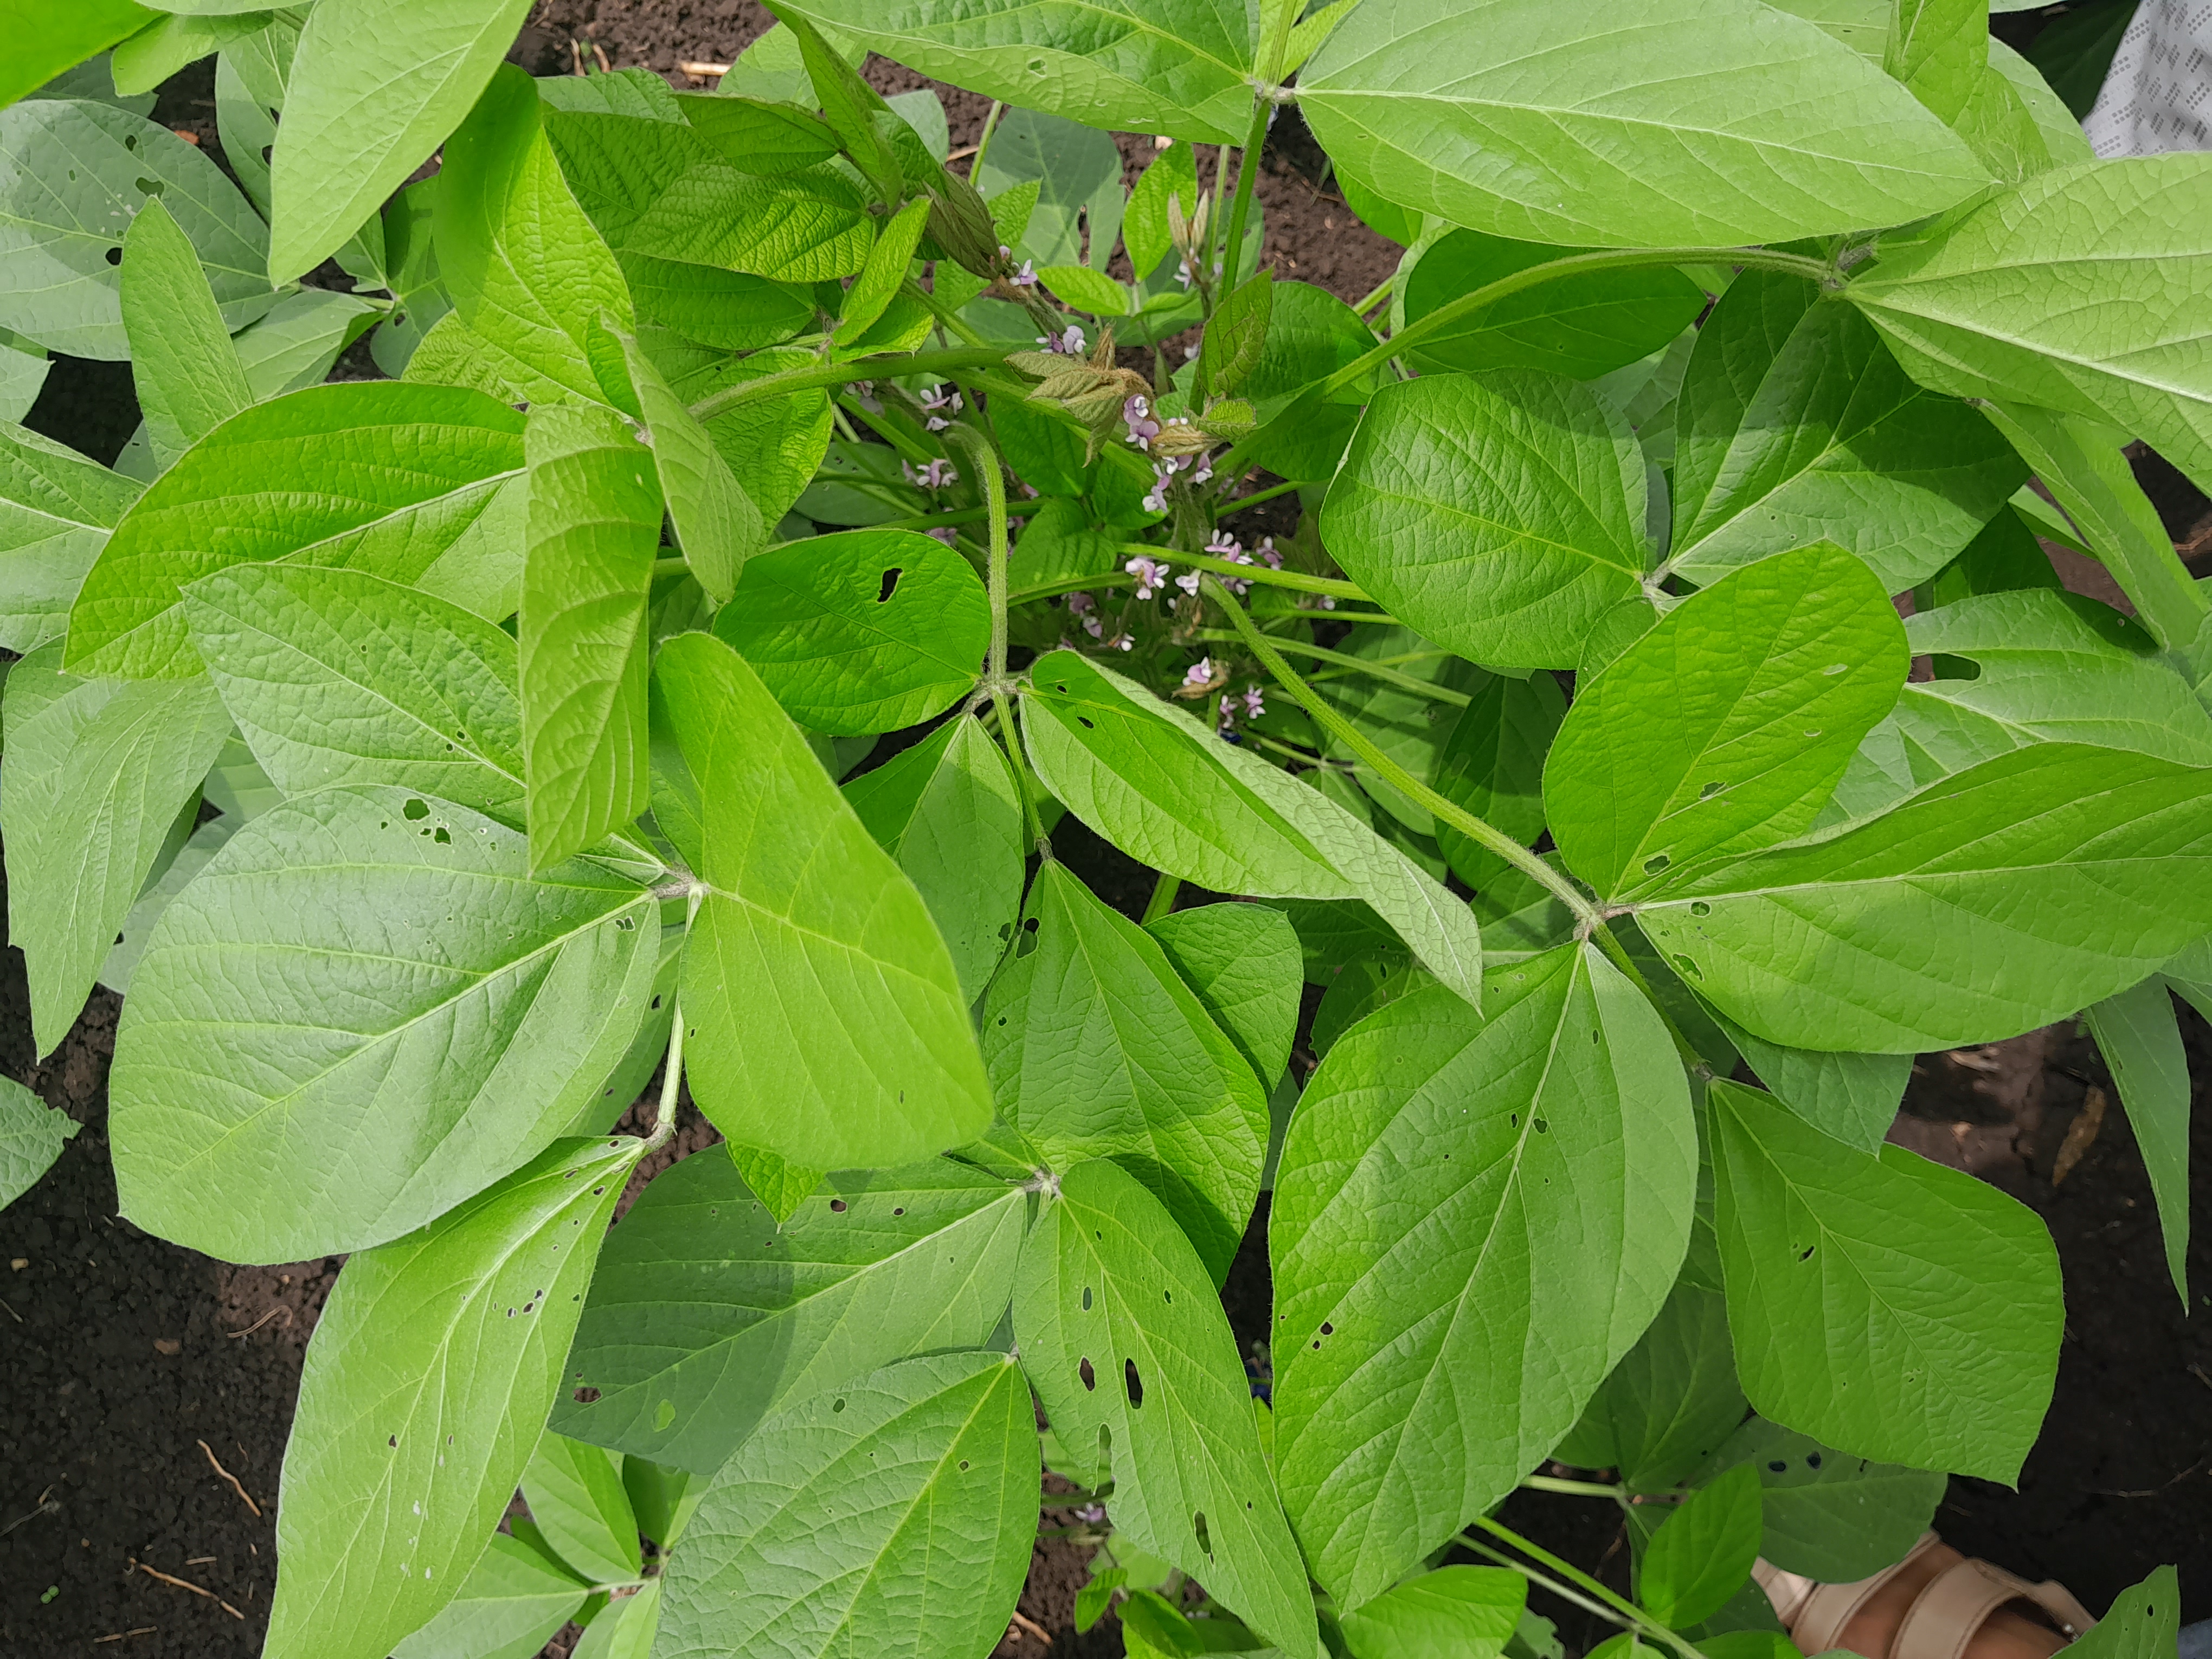
Label: Healthy